J. W. Molyneux-Child

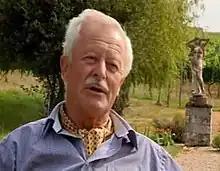
J. W. Molyneux-Child in France.

Lieutenant-Colonel John Walter Molyneux-Child, TD (1939 - 2 February 2015) was a British Army officer, mechanical engineer, and businessman in electronics. After he became the 33rd lord of the Manor of Papworth and the 27th lord of the Manor of Dedswell, both by inheritance, he began to research the history of the English manorial system, about which he became an expert and wrote a book.